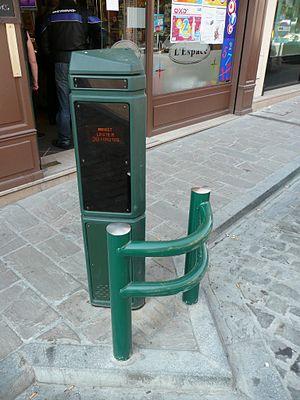
Borne de stationnement ""Arret minute"" de Technolia (produit ""Statio'Minute""), avec détecteur de véhicule, décompte automatique du temps restant, et avertissement en cas d'infraction."
Cet article décrit les principales règles d'arrêt et de stationnement sur la voirie publique en vigueur en France.